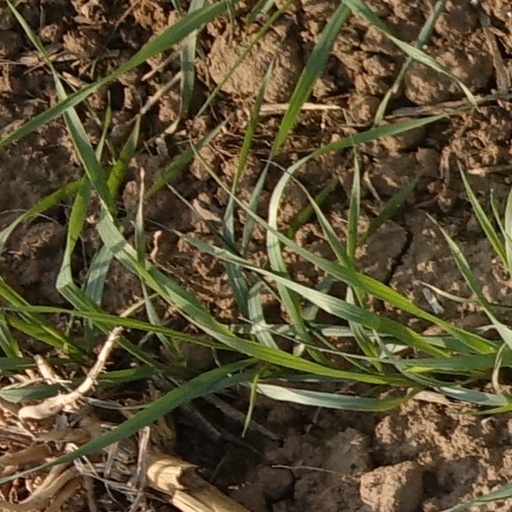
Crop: wheat